Berkeley, California

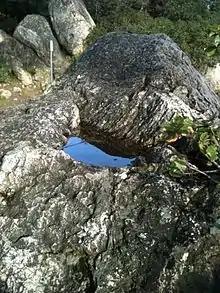
This pit in the surface of a rock at Indian Rock Park is typical of those used by the Ohlone people to grind acorns.

The site of today's City of Berkeley was the territory of the Chochenyo/Huchiun Ohlone people when the first Europeans arrived. Evidence of their existence in the area include pits in rock formations, which they used to grind acorns, wildflower seeds, grass seeds, and many different foods, including squirrel fat, and a shellmound, now mostly leveled and covered up, along the shoreline of San Francisco Bay at the mouth of Strawberry Creek. Human remains and skeletons from Native American burials have been unearthed in West Berkeley and on campus alongside Strawberry Creek. Other artifacts were discovered in the 1950s in the downtown area during remodeling of a commercial building, near the upper course of the creek.